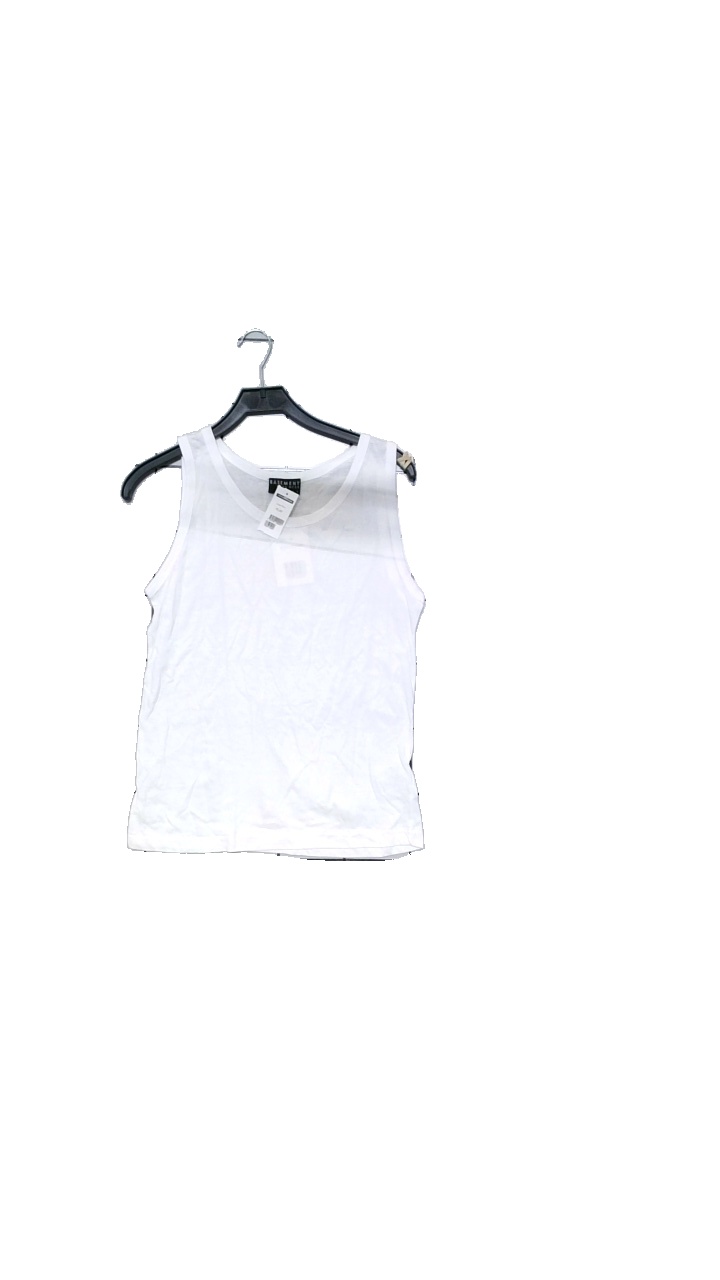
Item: Pajamas (Men)
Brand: Basement
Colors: White
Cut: Regular, Loose
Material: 100% cotton
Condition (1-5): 4
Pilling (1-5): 4
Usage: Reuse
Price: <50